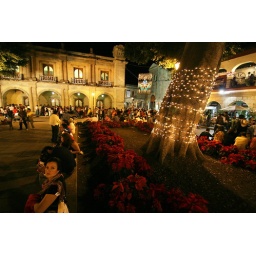
The main plaza in Oaxaca's capitol city was decorated with white Christmas lights and poinsettia plants for the holidays.